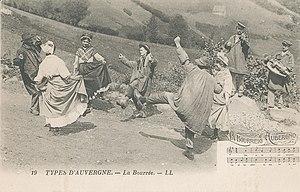
L'Auvergne est une région culturelle et historique de France située au cœur du Massif central.
La bourrée auvergnate est une danse traditionnelle, originaire d'Auvergne puis répandue dans tout le Centre de la France. Elle se danse à deux, ou bien à quatre.